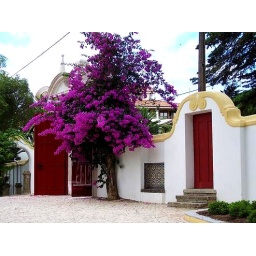
A house and tree in Estoril